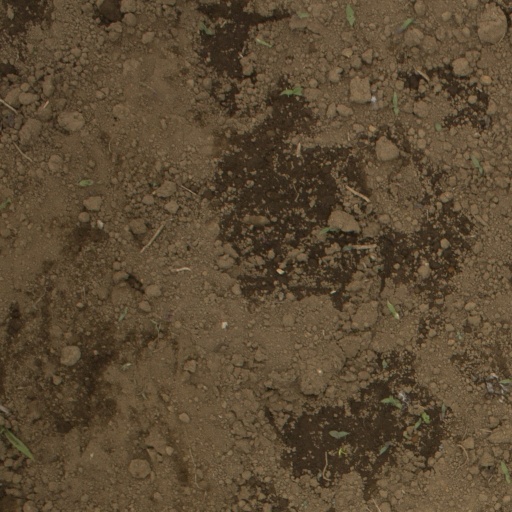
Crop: Jerusalem artichoke